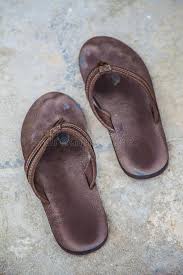
Waste category: shoes